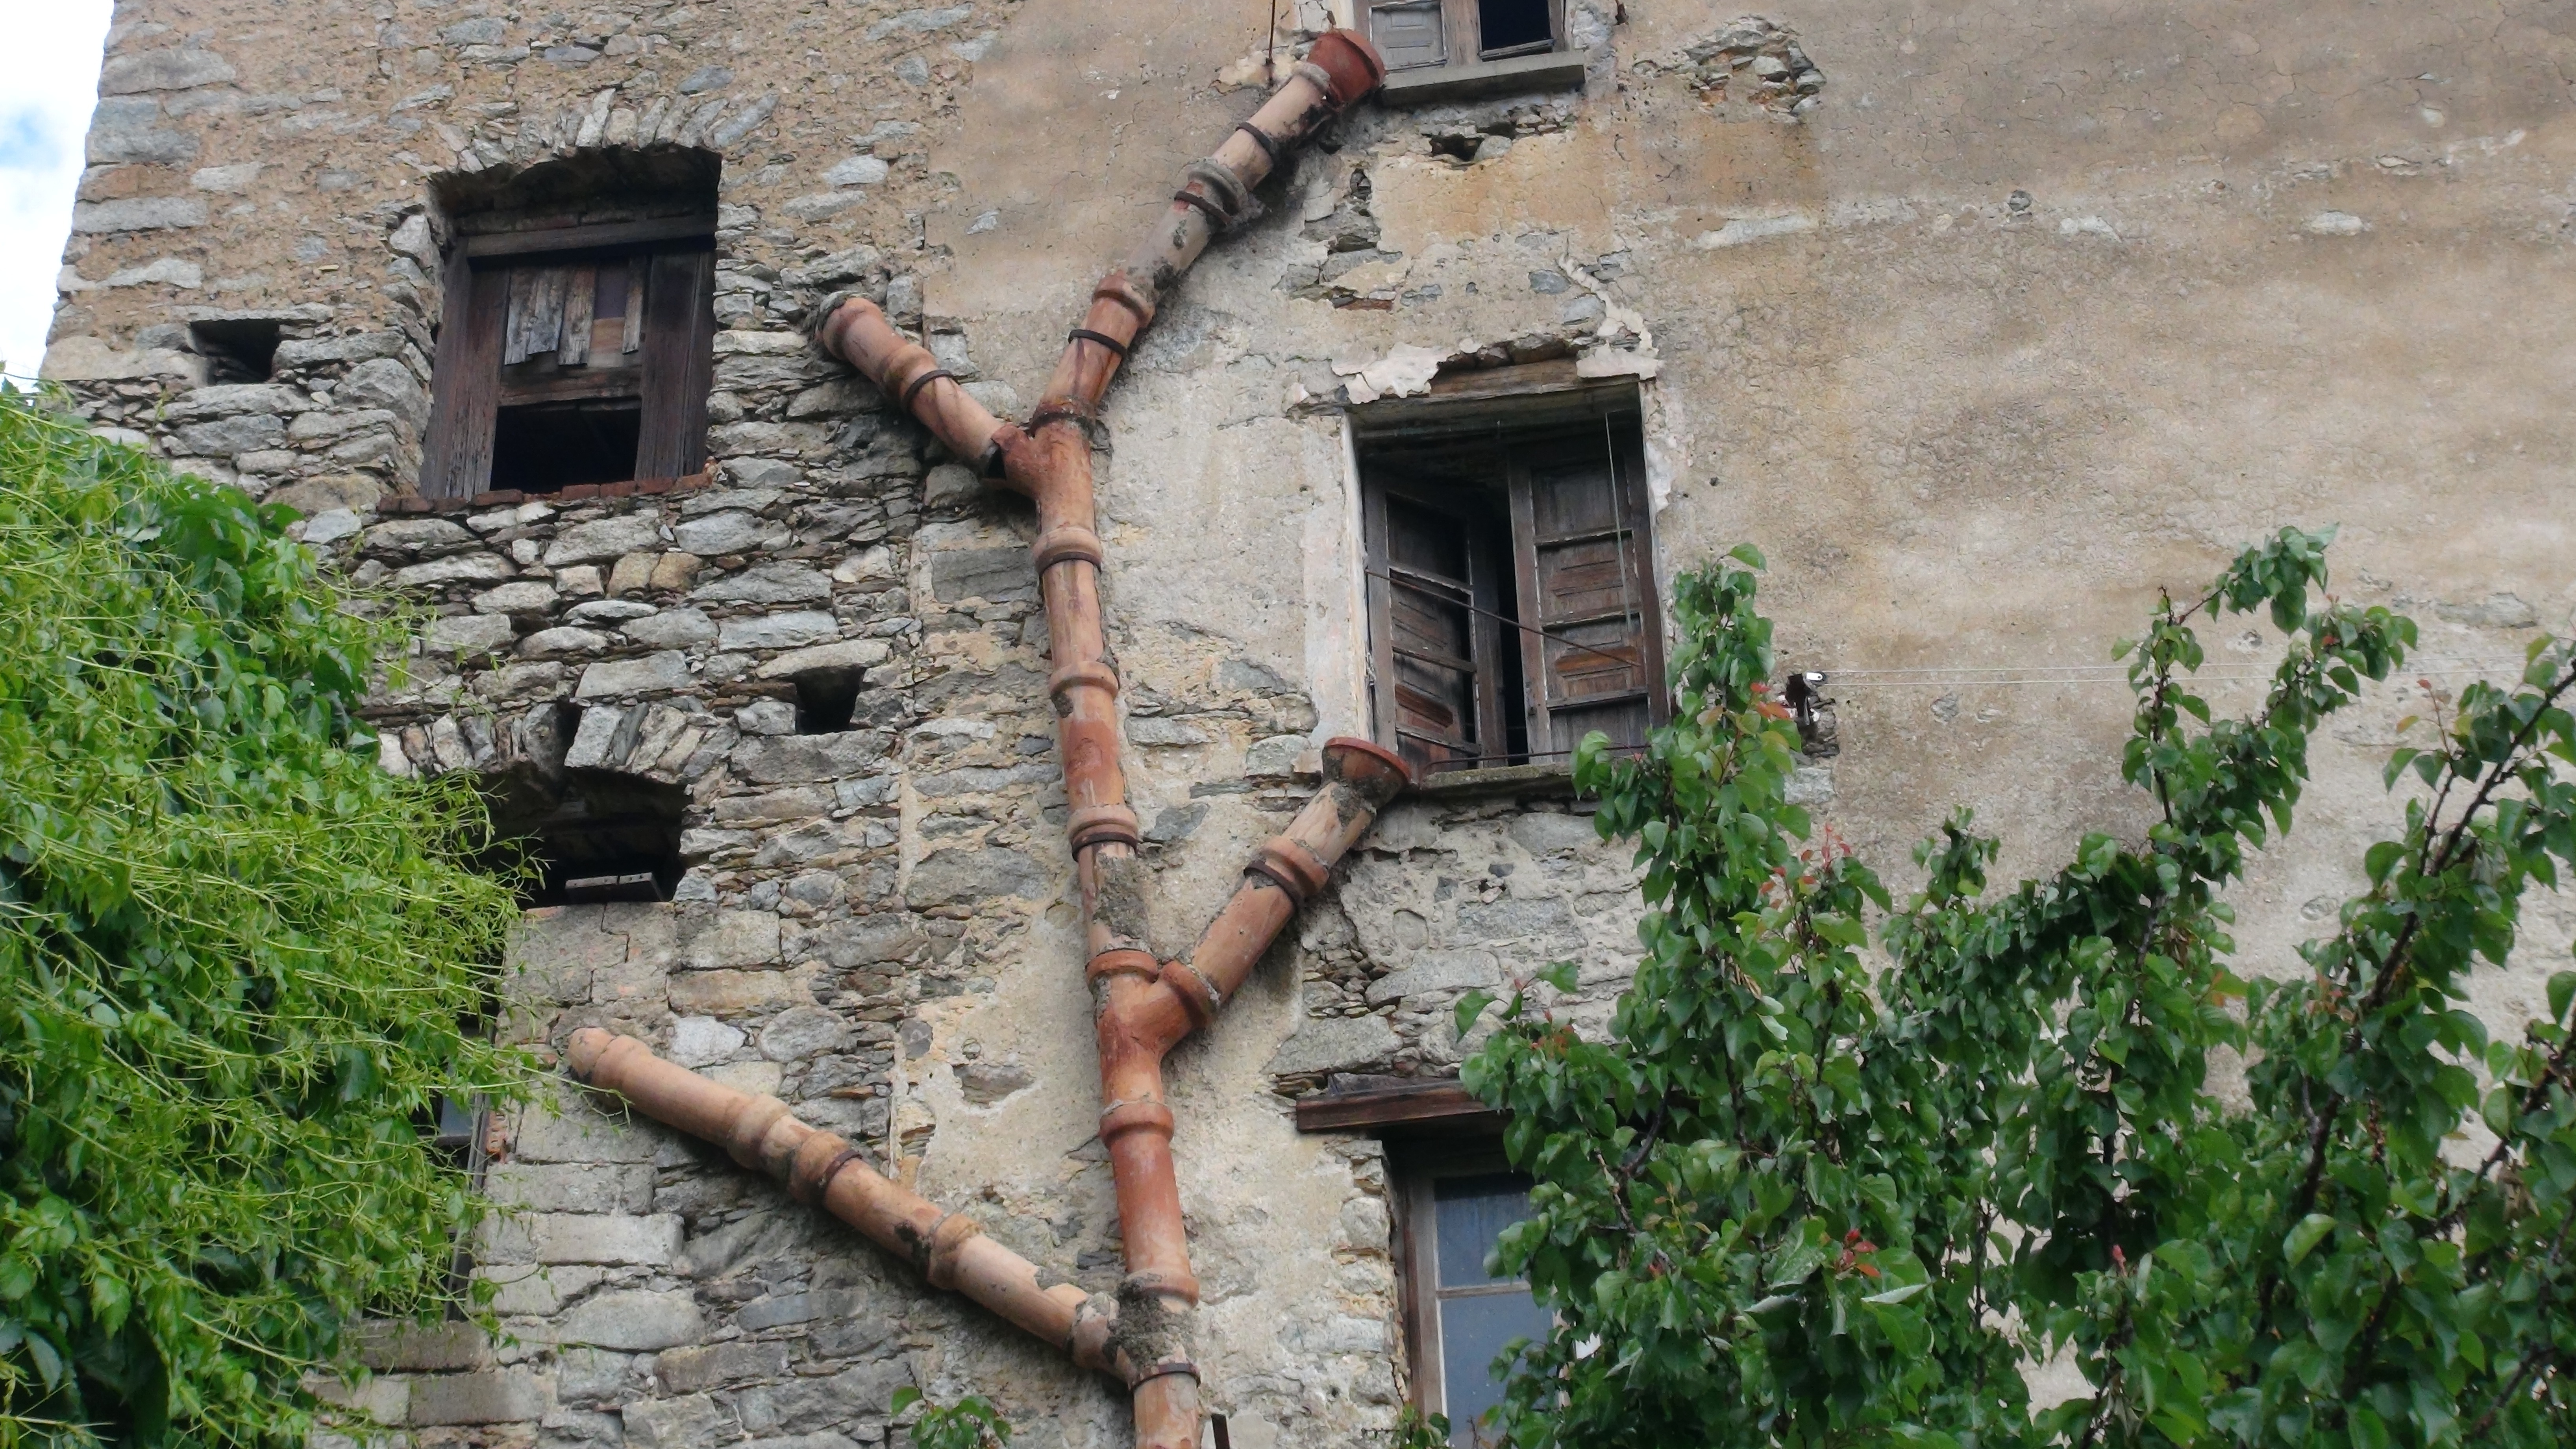
architecture, house, town, wall, village, cottage, facade, pottery, ruins, comfort, corsican, sanitation, evacuation, wastewater, human settlement, geological phenomenon, all down the drain, outside network